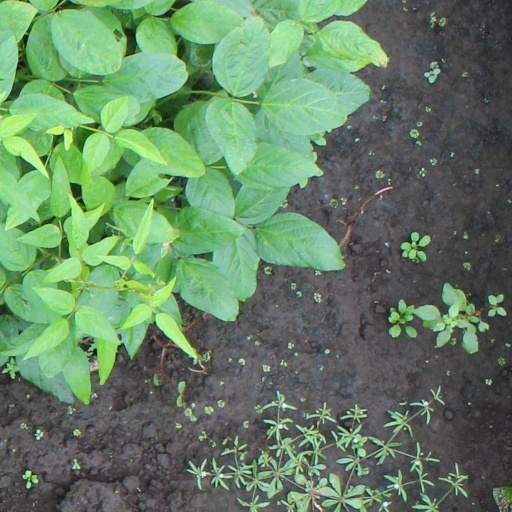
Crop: soybean